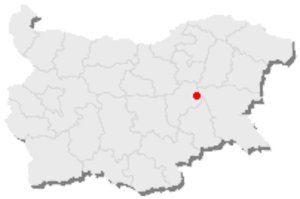
Carte de la Bulgarie, le point rouge indique Gradets, Sliven Province.